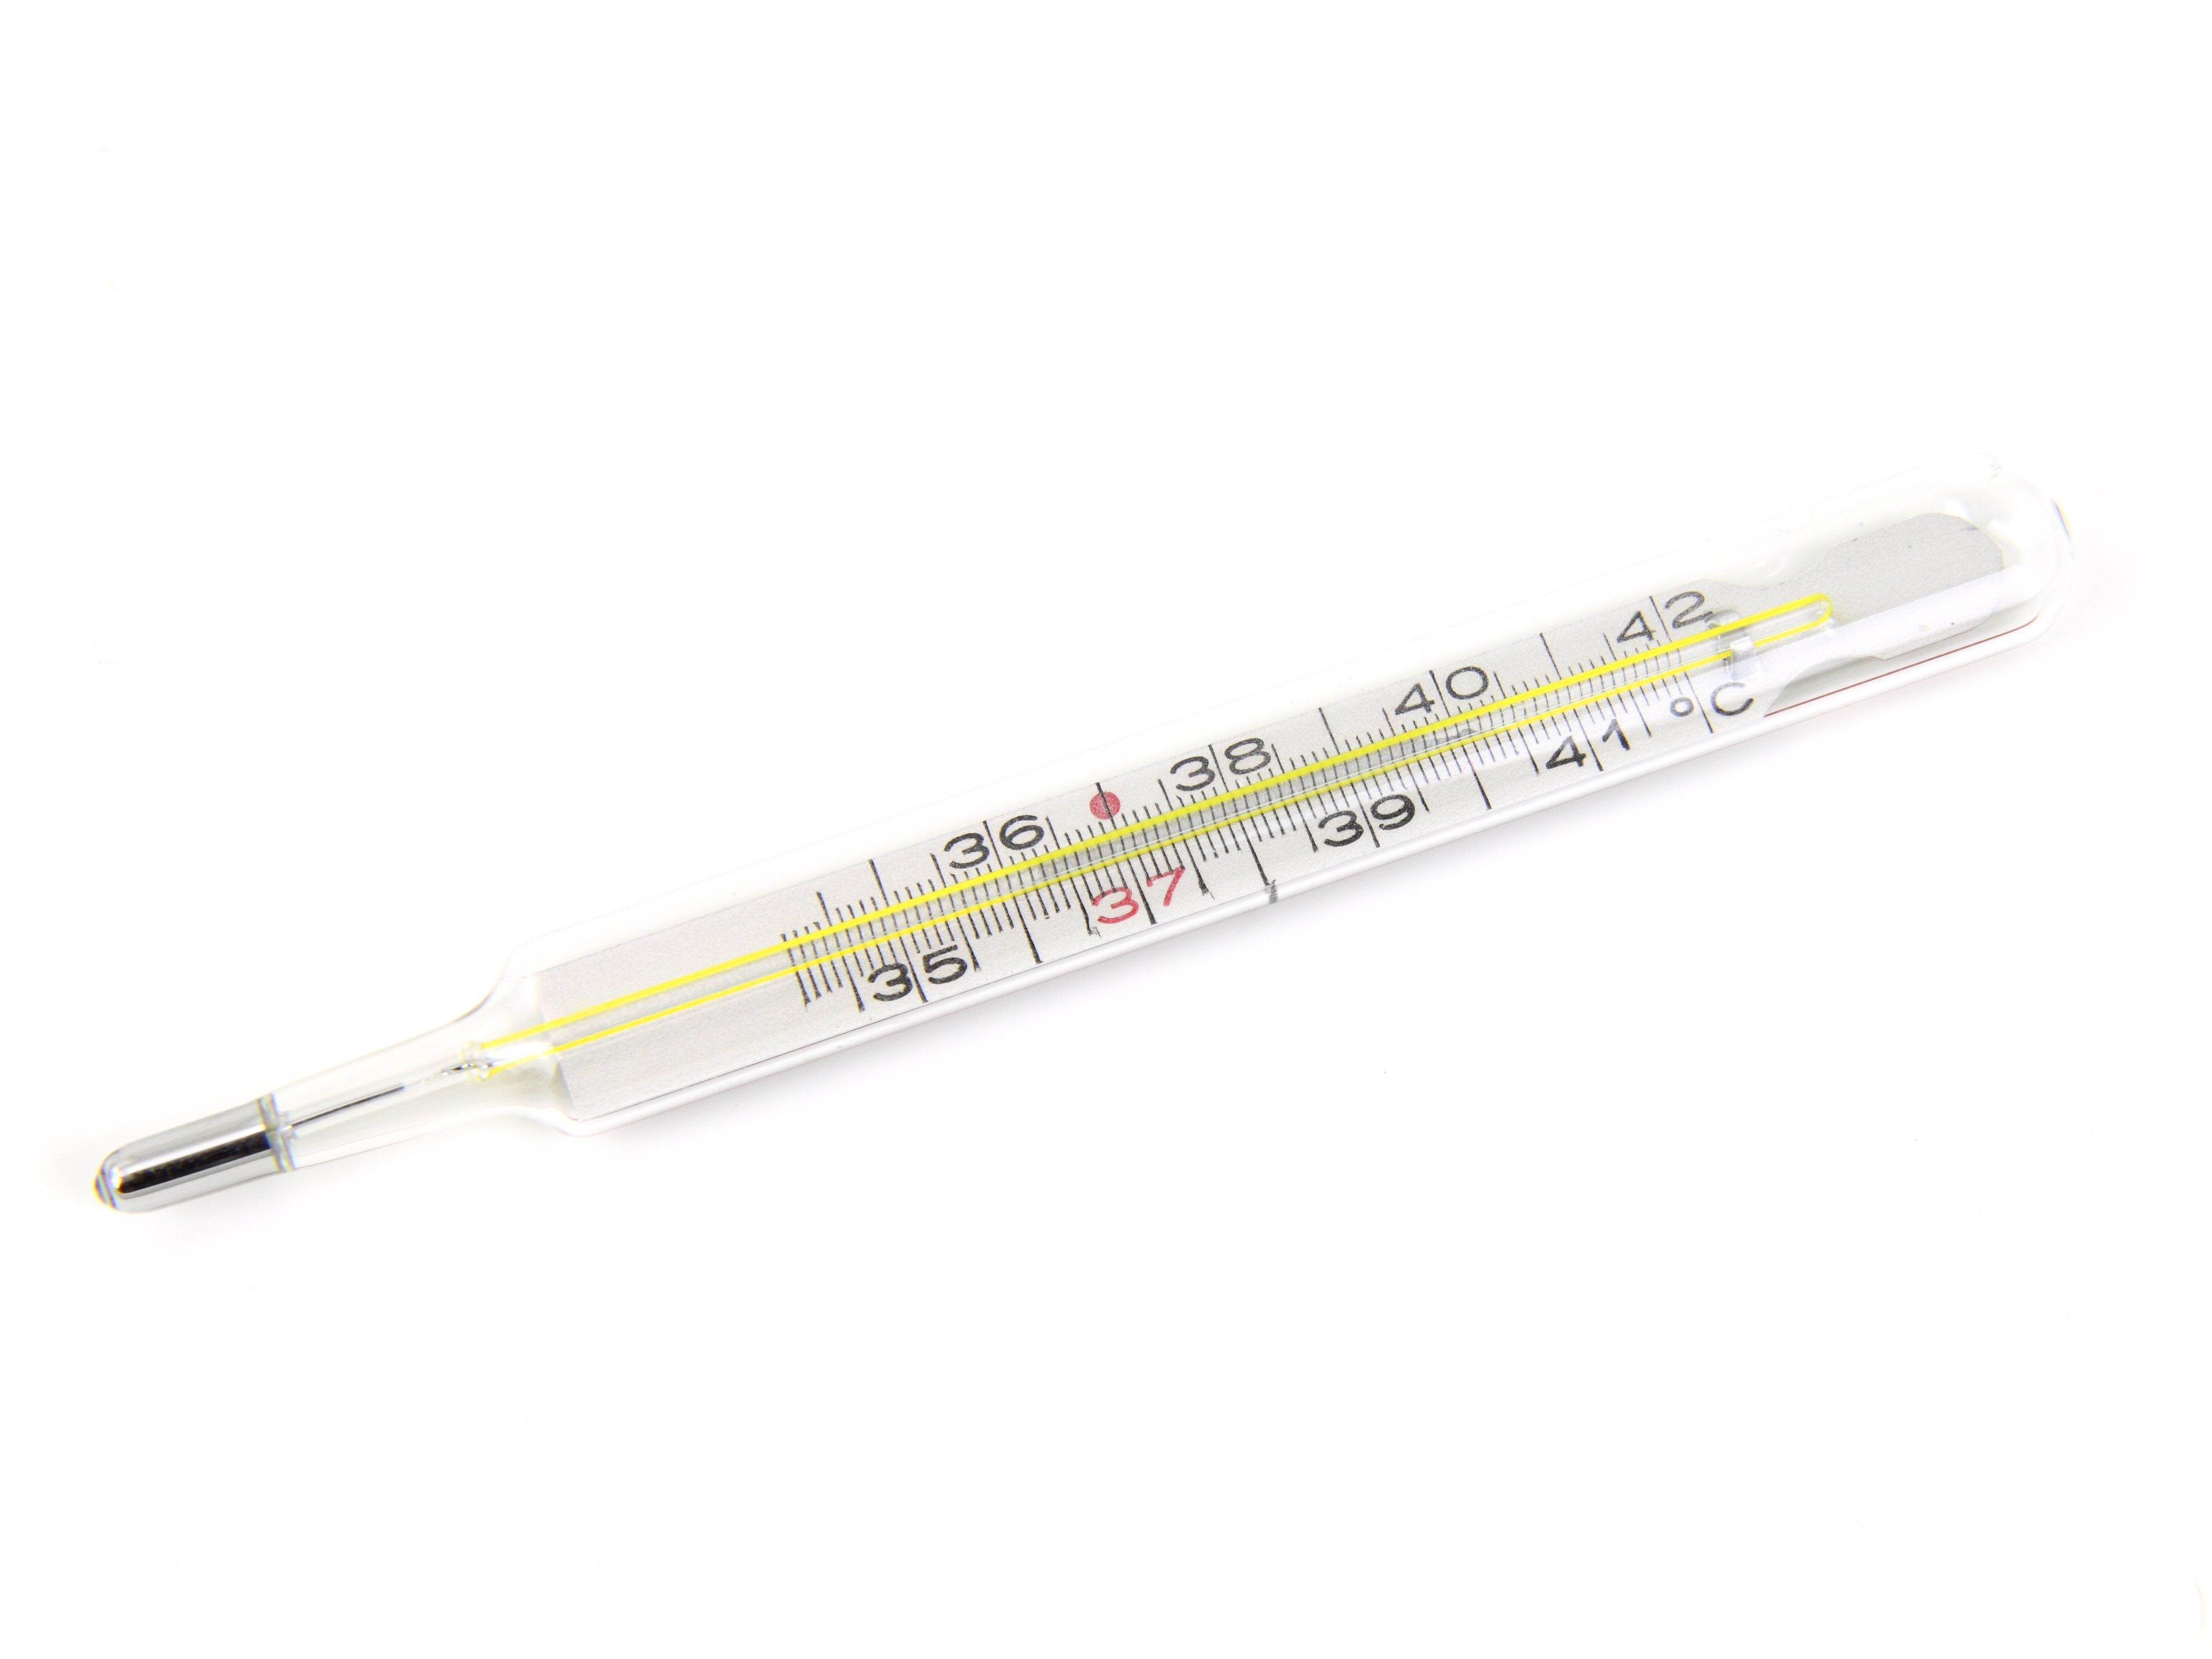
white, glass, pen, isolated, high, equipment, instrument, care, lighting, health, measurement, flu, fever, thermometer, ill, medical, sick, illness, virus, temperature, ball pen